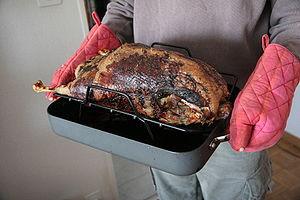
Une volaille est un oiseau domestique, appartenant généralement aux gallinacés ou aux palmipèdes, élevé pour sa chair, ses œufs, ses plumes. L'échelle d'élevage des volailles va de l'intensif industriel spécialisé pouvant regrouper des centaines de milliers d'individu à l'élevage paysan, fermier ou familial des quelques oiseaux rustiques.